The Moving Finger

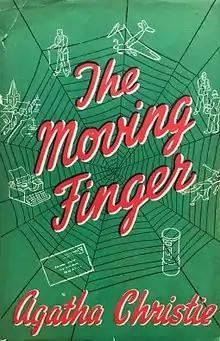
Dustjacket illustration of the UK first edition

The work is dedicated to Christie's friends, the artist Mary Winifrid Smith and her husband Sidney Smith, an Assyriologist: